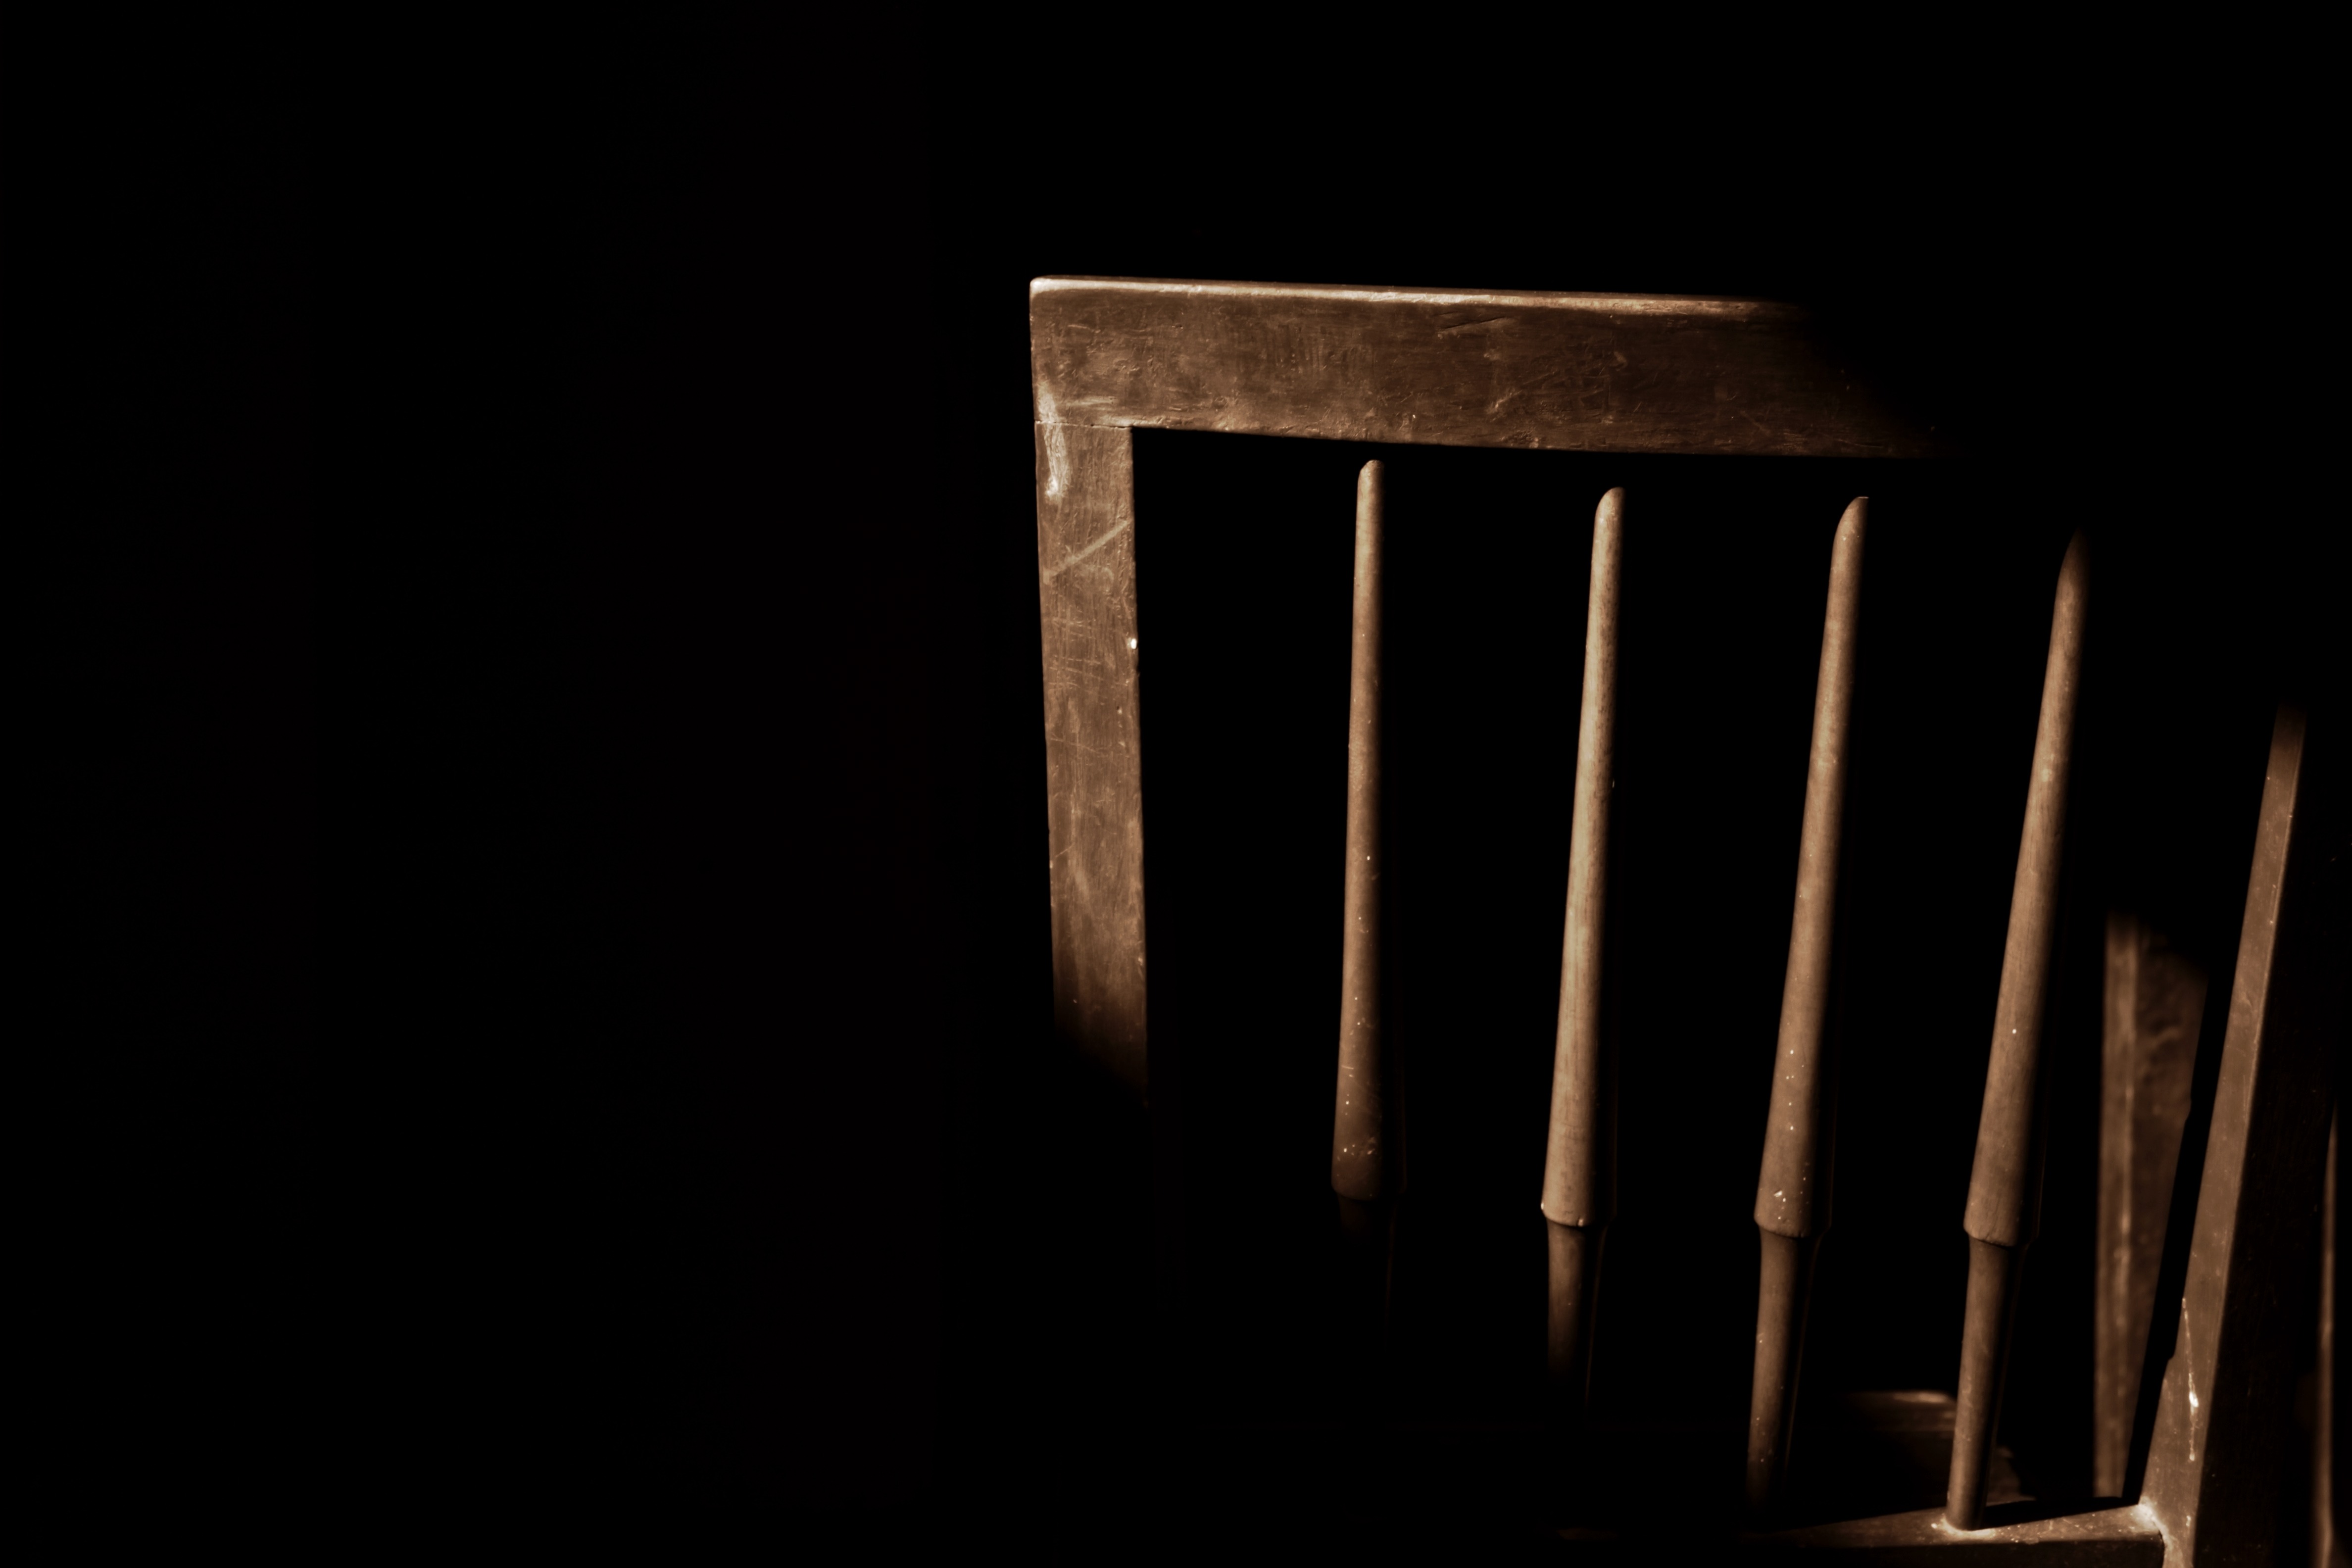
silhouette, light, wood, night, chair, reflection, shadow, darkness, black, lighting, shape, black background